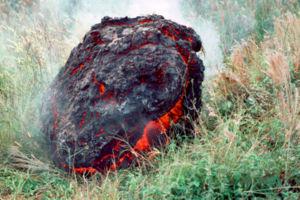
Royal Gardens est une ancienne localité des États-Unis située dans le district de Puna, à Hawaï. Elle se trouvait sur les pentes méridionales du Kīlauea, au-dessus de Kalapana et de l'océan Pacifique, à 276 mètres d'altitude en moyenne. Évacuée et abandonnée au début de l'éruption du Puʻu ʻŌʻō en 1983, la localité est rapidement détruite par les coulées de lave qui progressent maison par maison ; la dernière disparaît le 3 mars 2012.
La lave ʻaʻā, aussi orthographié en ʻaʻa, aʻā, aʻa ou encore aa, terme hawaïen prononcé /ʔəˈʔaː/ et signifiant originellement « brûler », « feu », « colère » puis ayant pris le sens de « lave de pierre », désigne un type de lave fluide, rugueuse et à blocs apparents s'écoulant généralement à haute température, typiquement de 1 000 à 1 100 °C. Felsique et relativement riche en silice, ce qui lui confère une viscosité relativement élevée, ce type de coulée se solidifie rapidement et prend ainsi un aspect croûté, acéré et coupant, constituant ainsi un terrain hérissé, semi-désertique et infertile. Cette forme chaotique s'oppose à celle prise par les laves cordées.